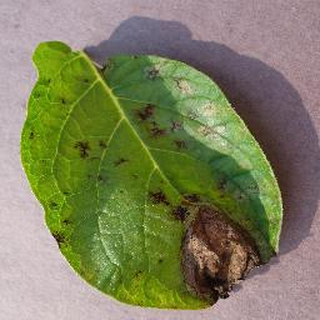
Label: potato_late_blight